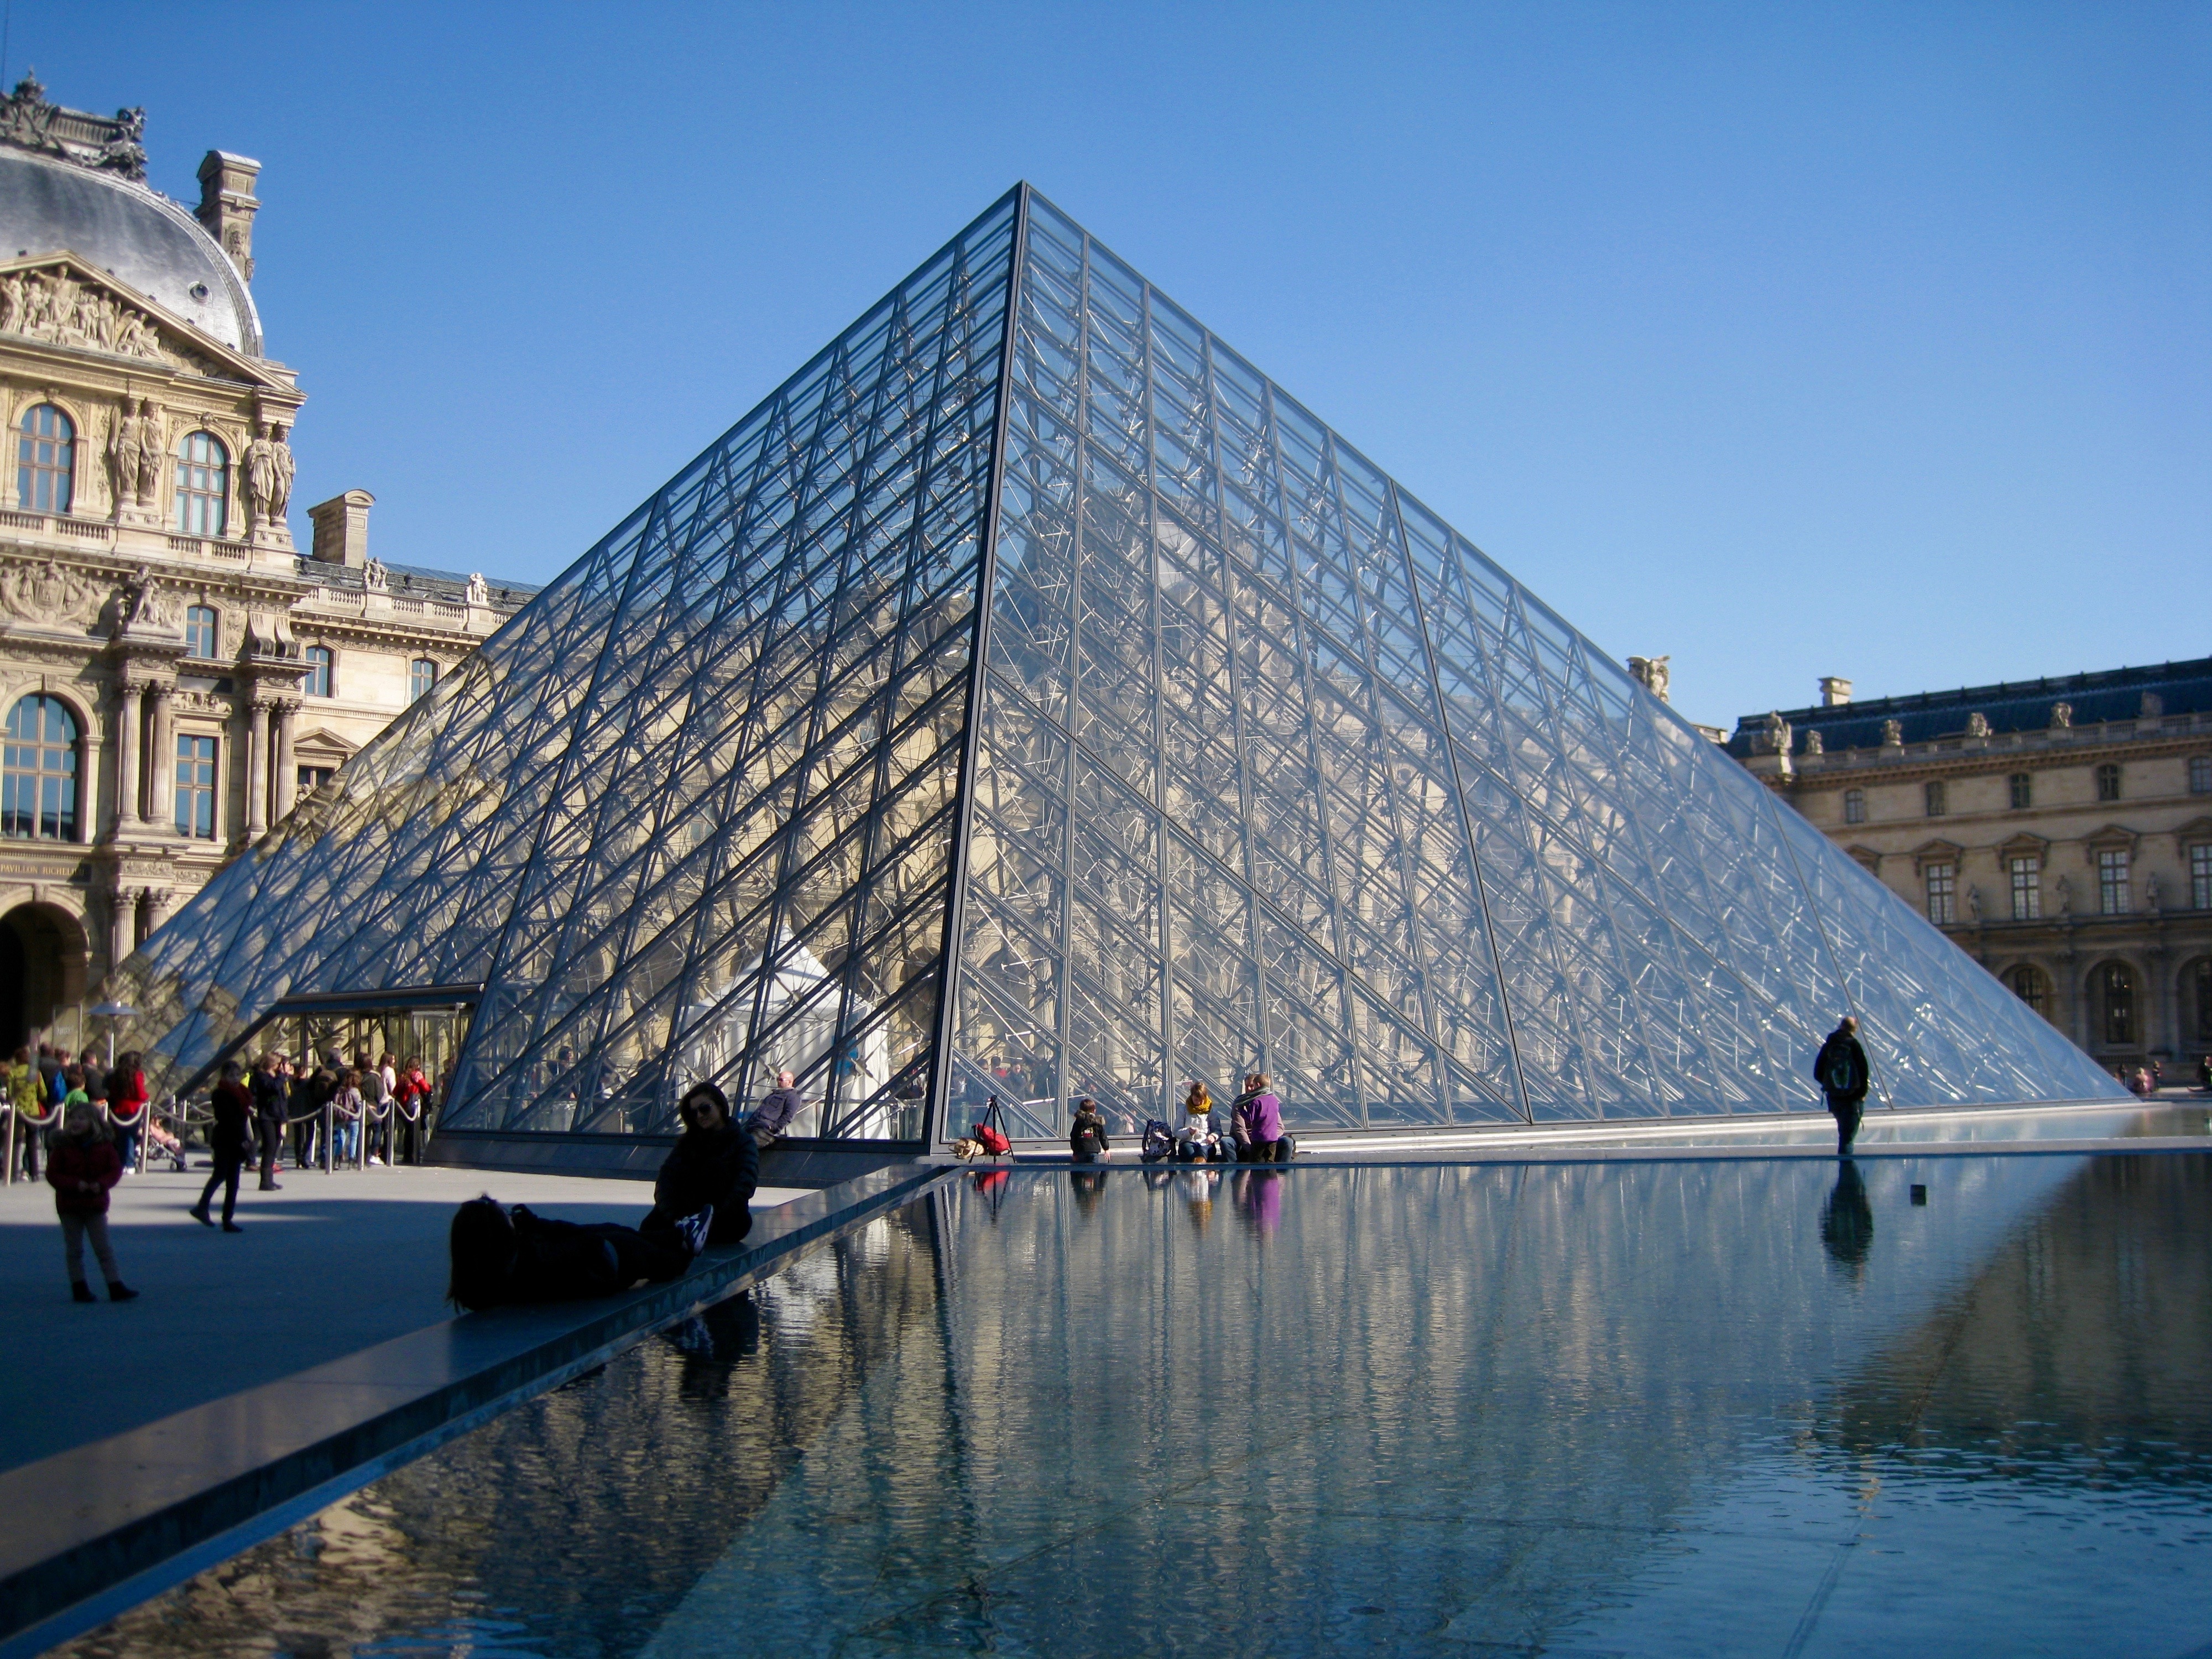
architecture, bridge, paris, skyscraper, monument, cityscape, summer, reflection, louvre, holiday, landmark, waterway, mona lisa, reflecting pool